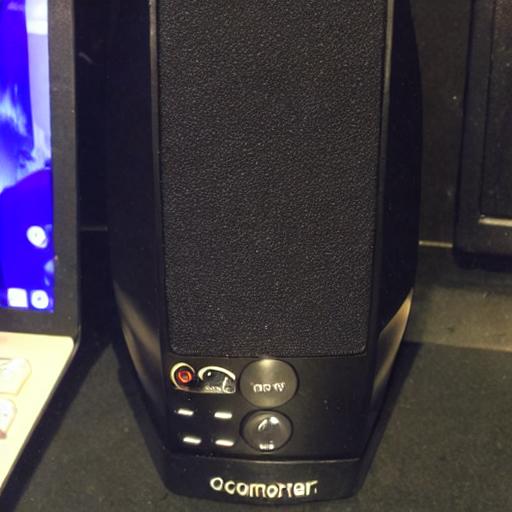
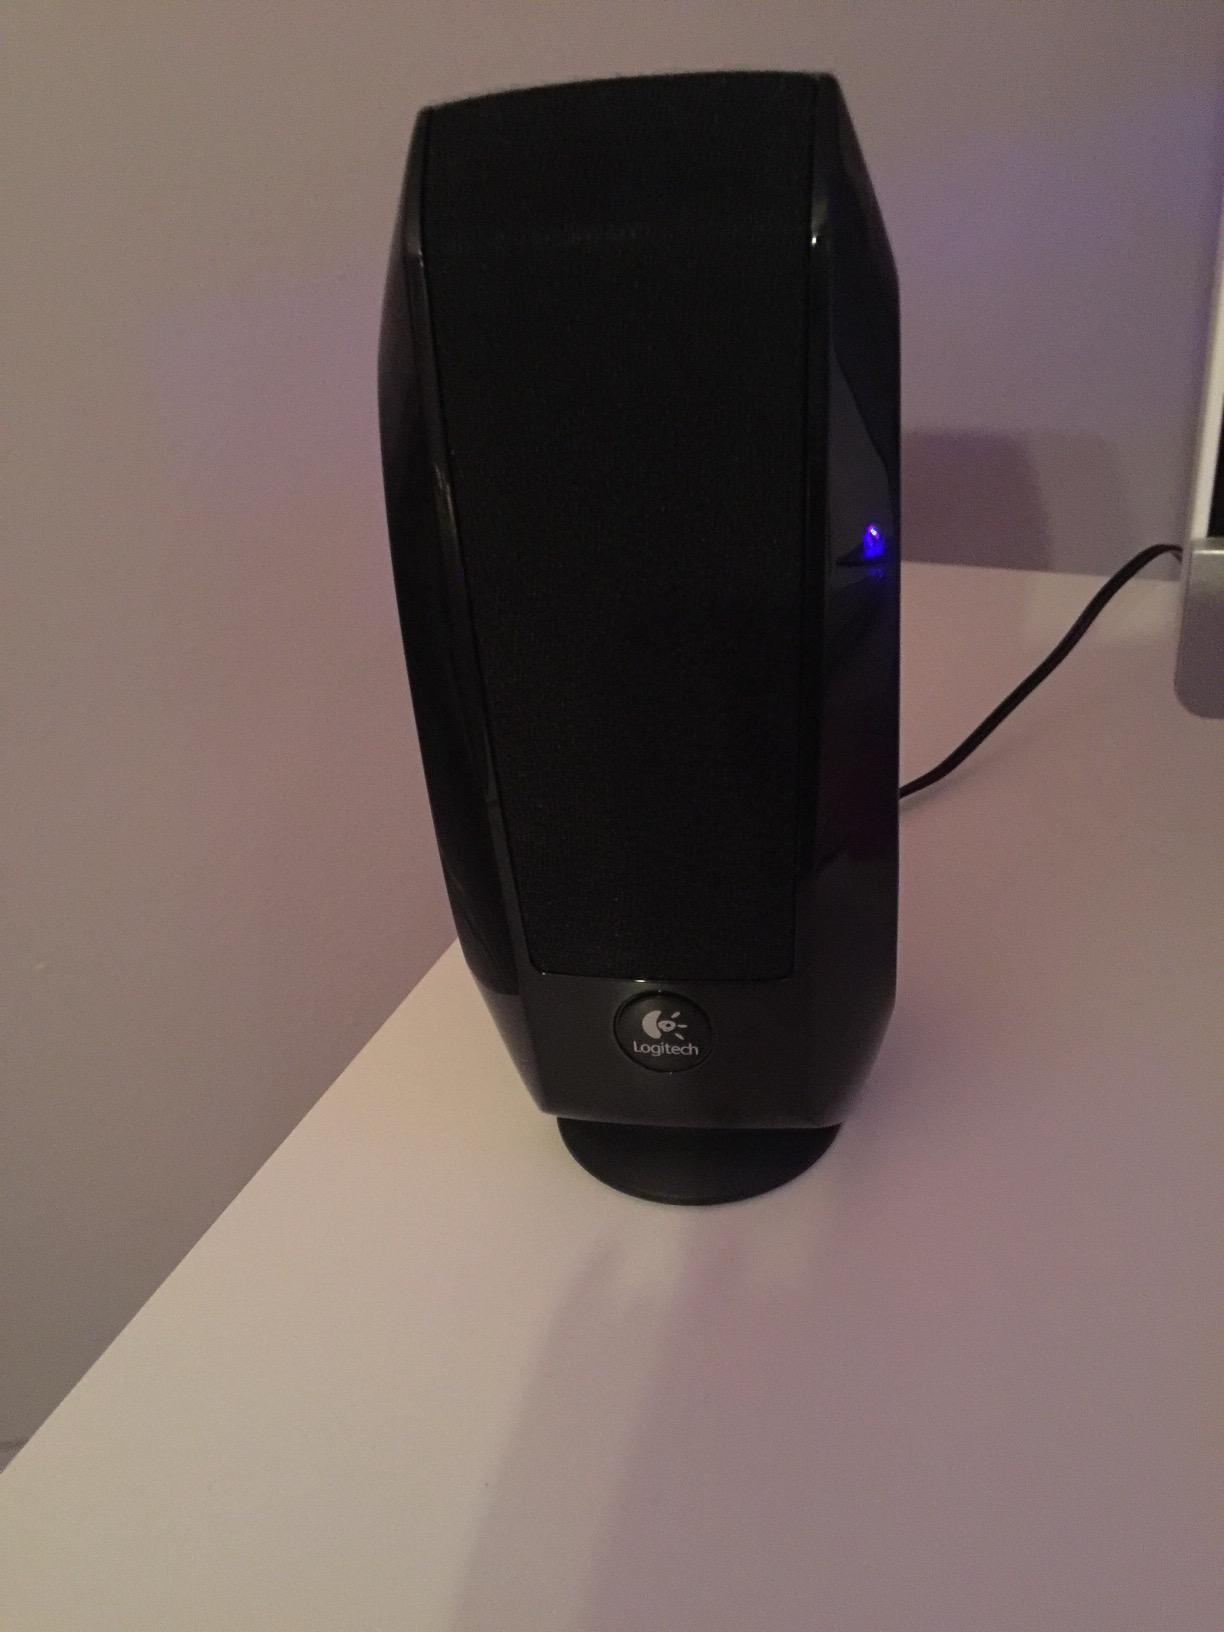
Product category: speaker
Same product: no